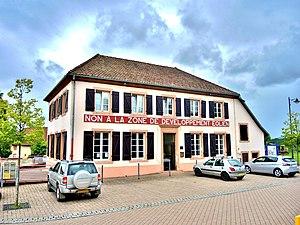
Mairie de Grosmagny. Territoire de belfort
Grosmagny est une commune française située dans le département du Territoire de Belfort en région Bourgogne-Franche-Comté. Ses habitants sont appelés les Grosmagniens.